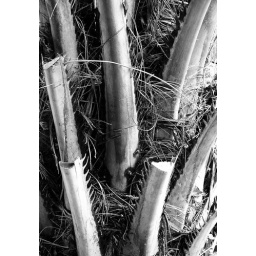
palm tree trunk in black and white